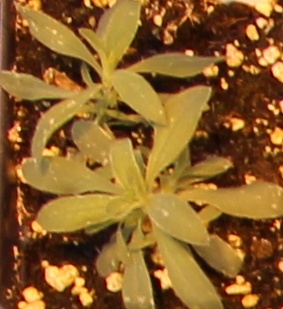
Label: Kochia